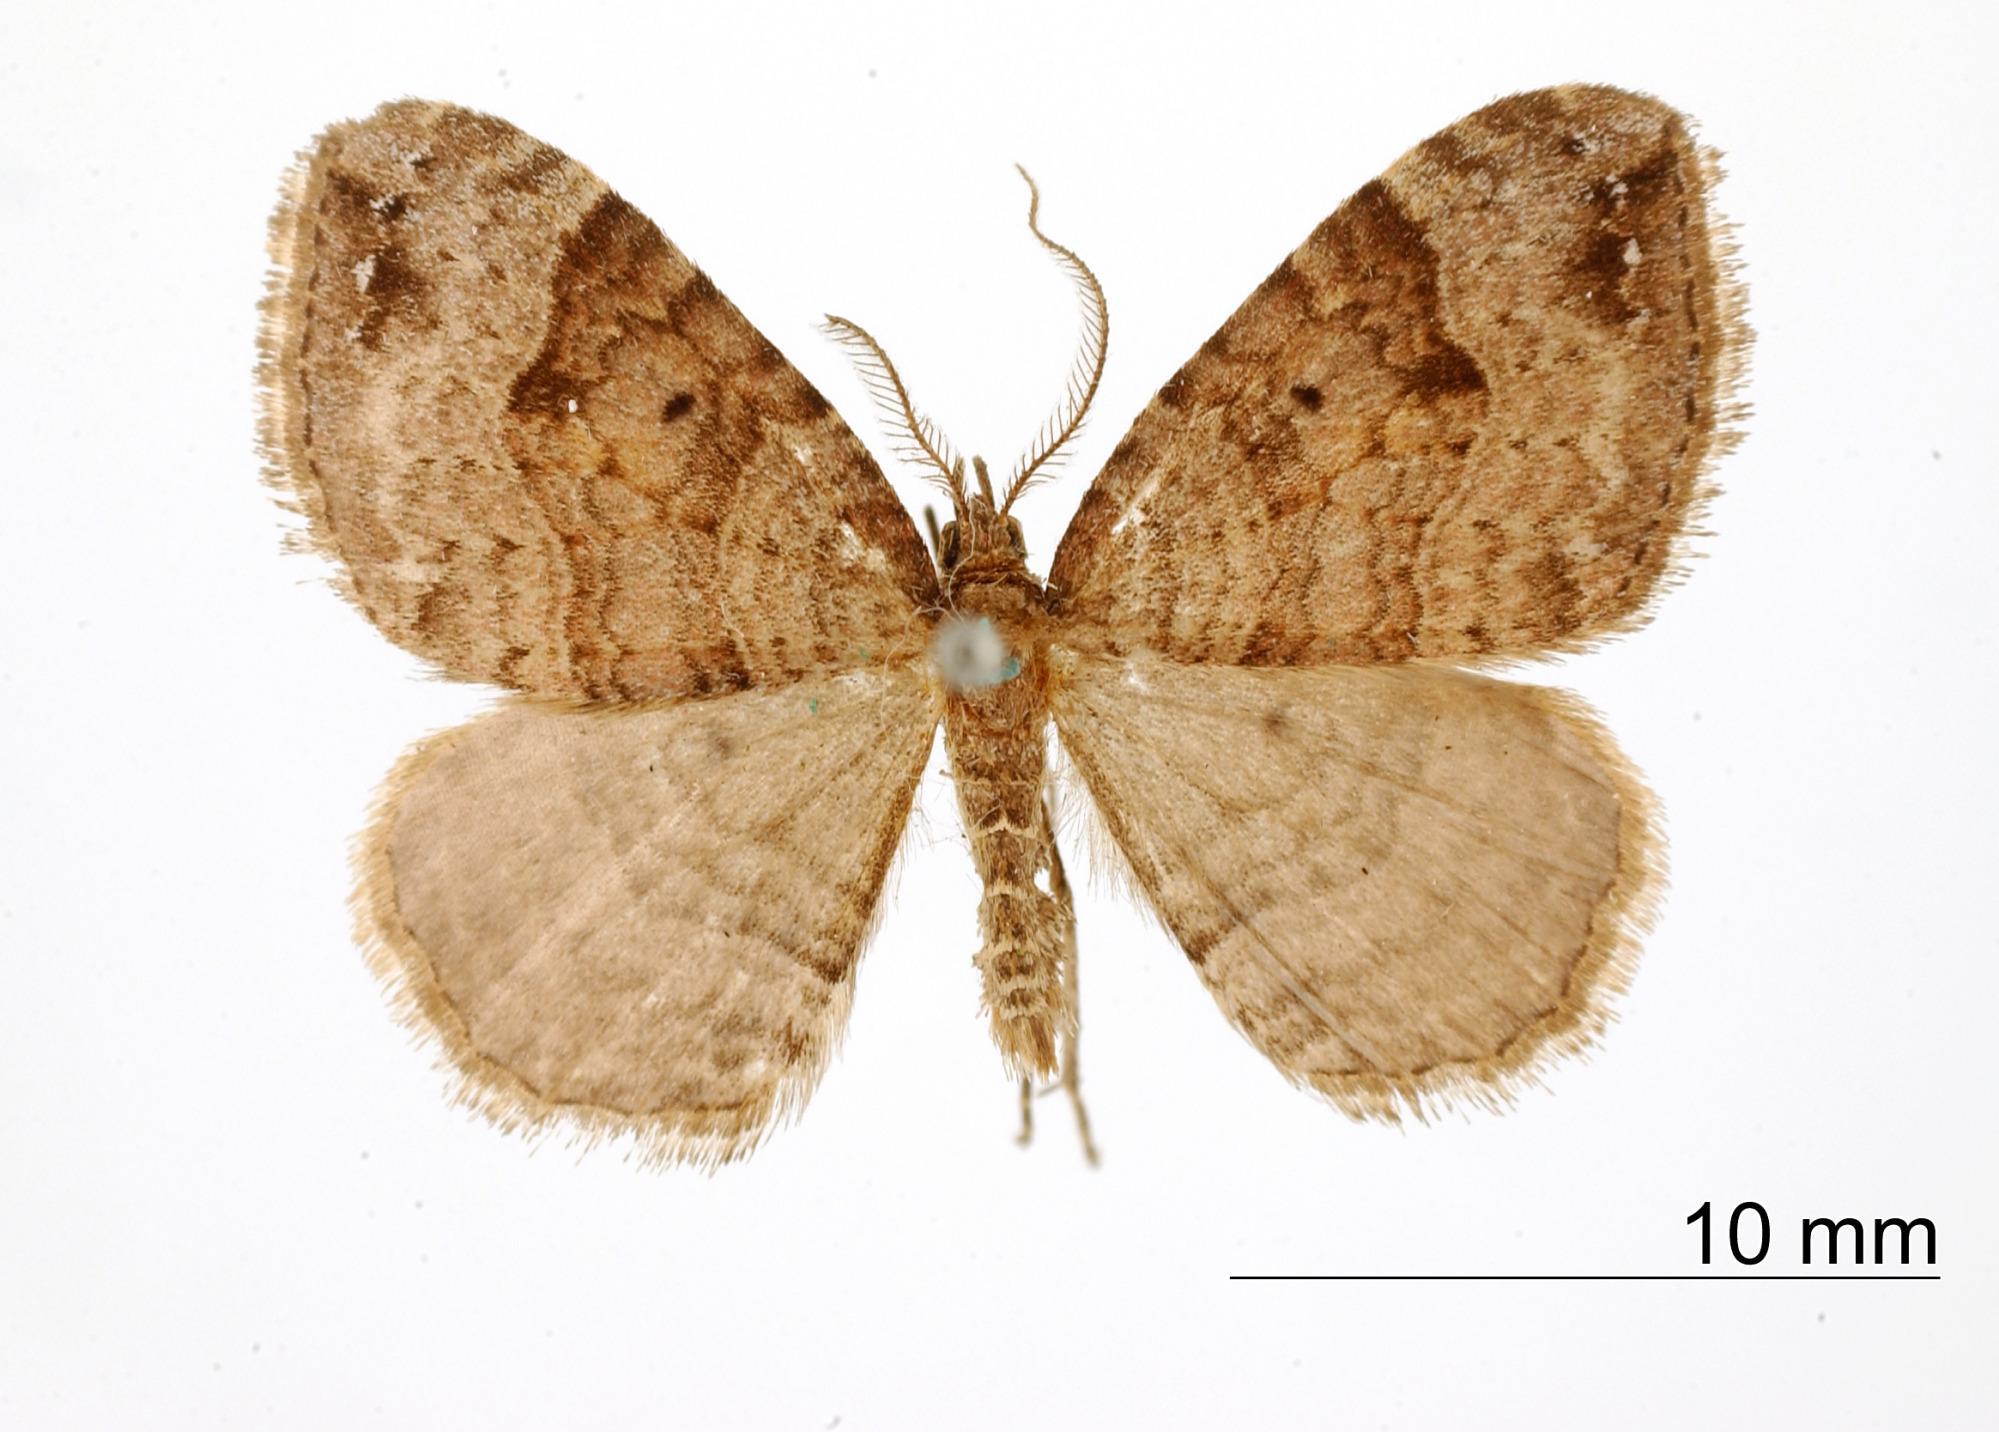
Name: Coremia zenasaria
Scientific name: Coremia zenasaria Schaus, 1912
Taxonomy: Animalia, Arthropoda, Insecta, Lepidoptera, Geometridae, Larentiinae
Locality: Volcan de Turrialba, Costa Rica